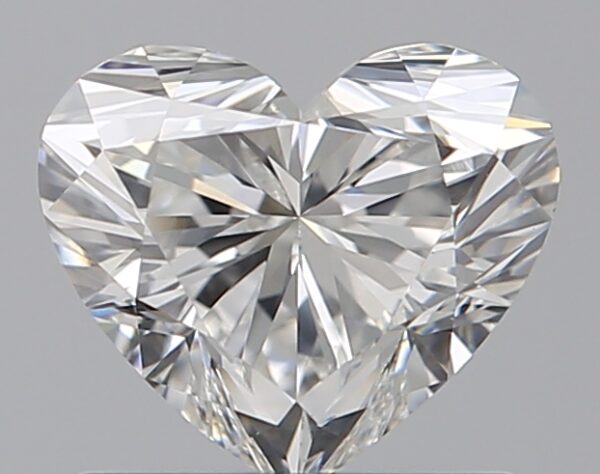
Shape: heart
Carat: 0.77
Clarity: VS1
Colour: F
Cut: EX
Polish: EX
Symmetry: VG
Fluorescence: N
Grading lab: GIA
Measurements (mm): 5.44 x 6.32 x 3.83